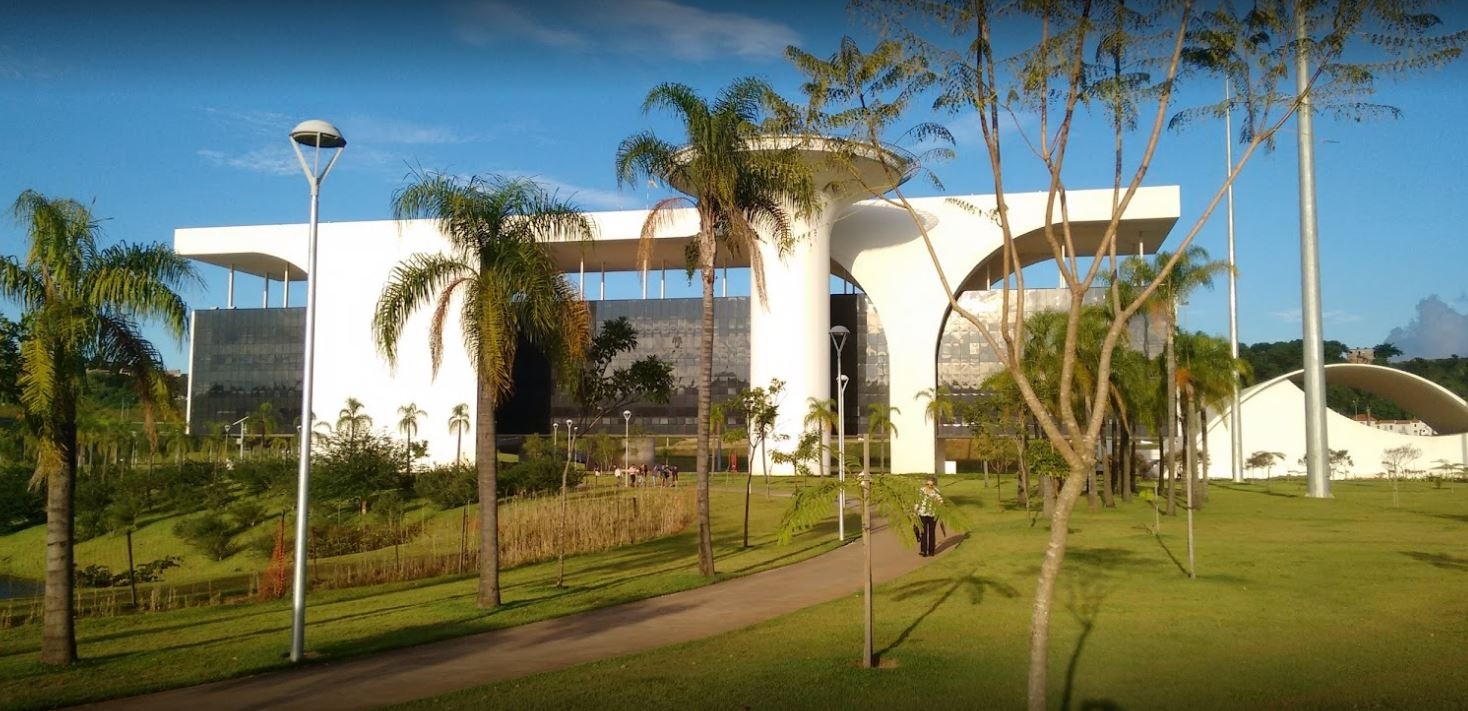
Fire: no
Smoke: no